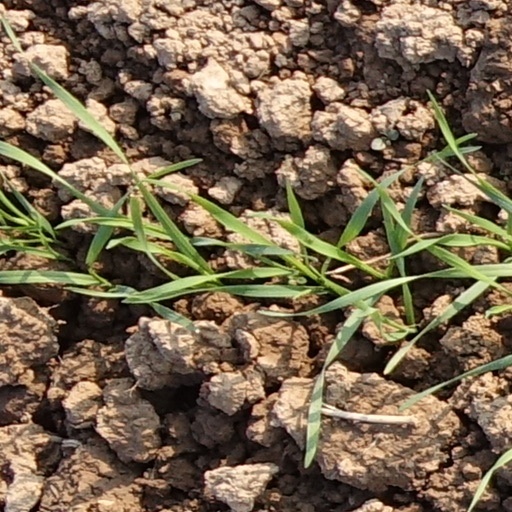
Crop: wheat